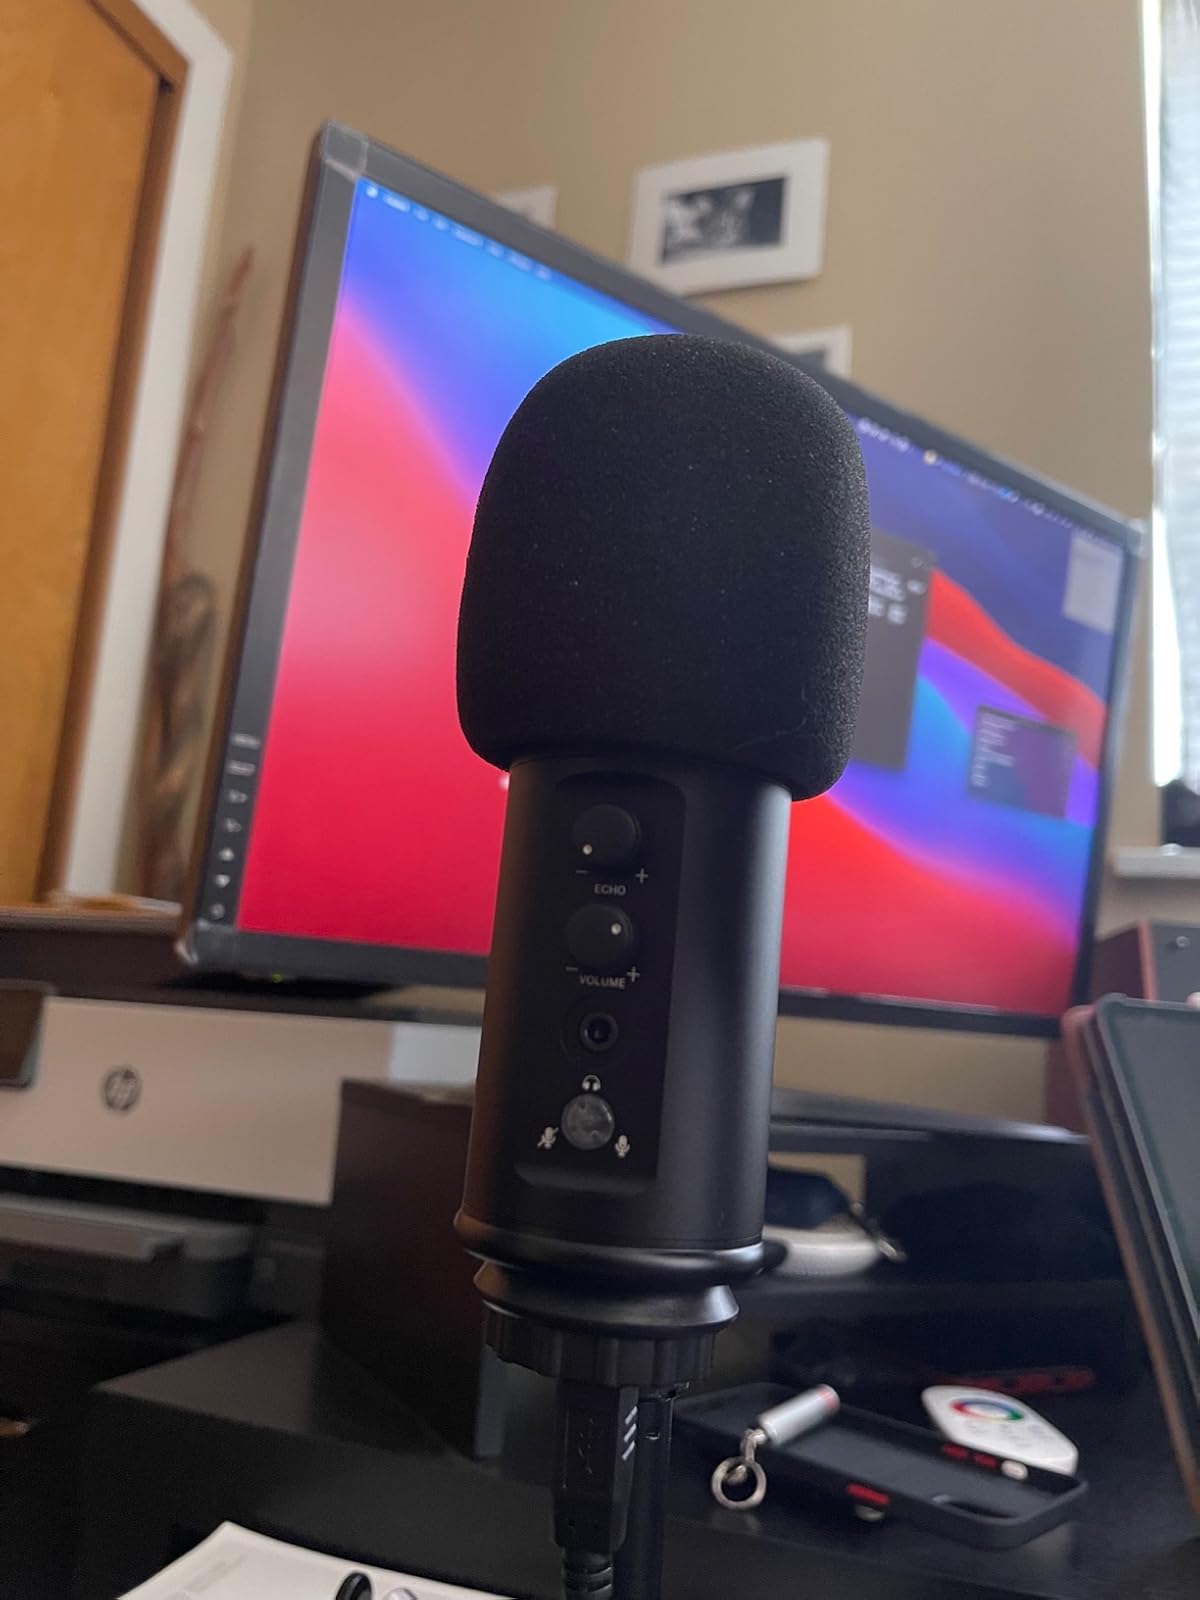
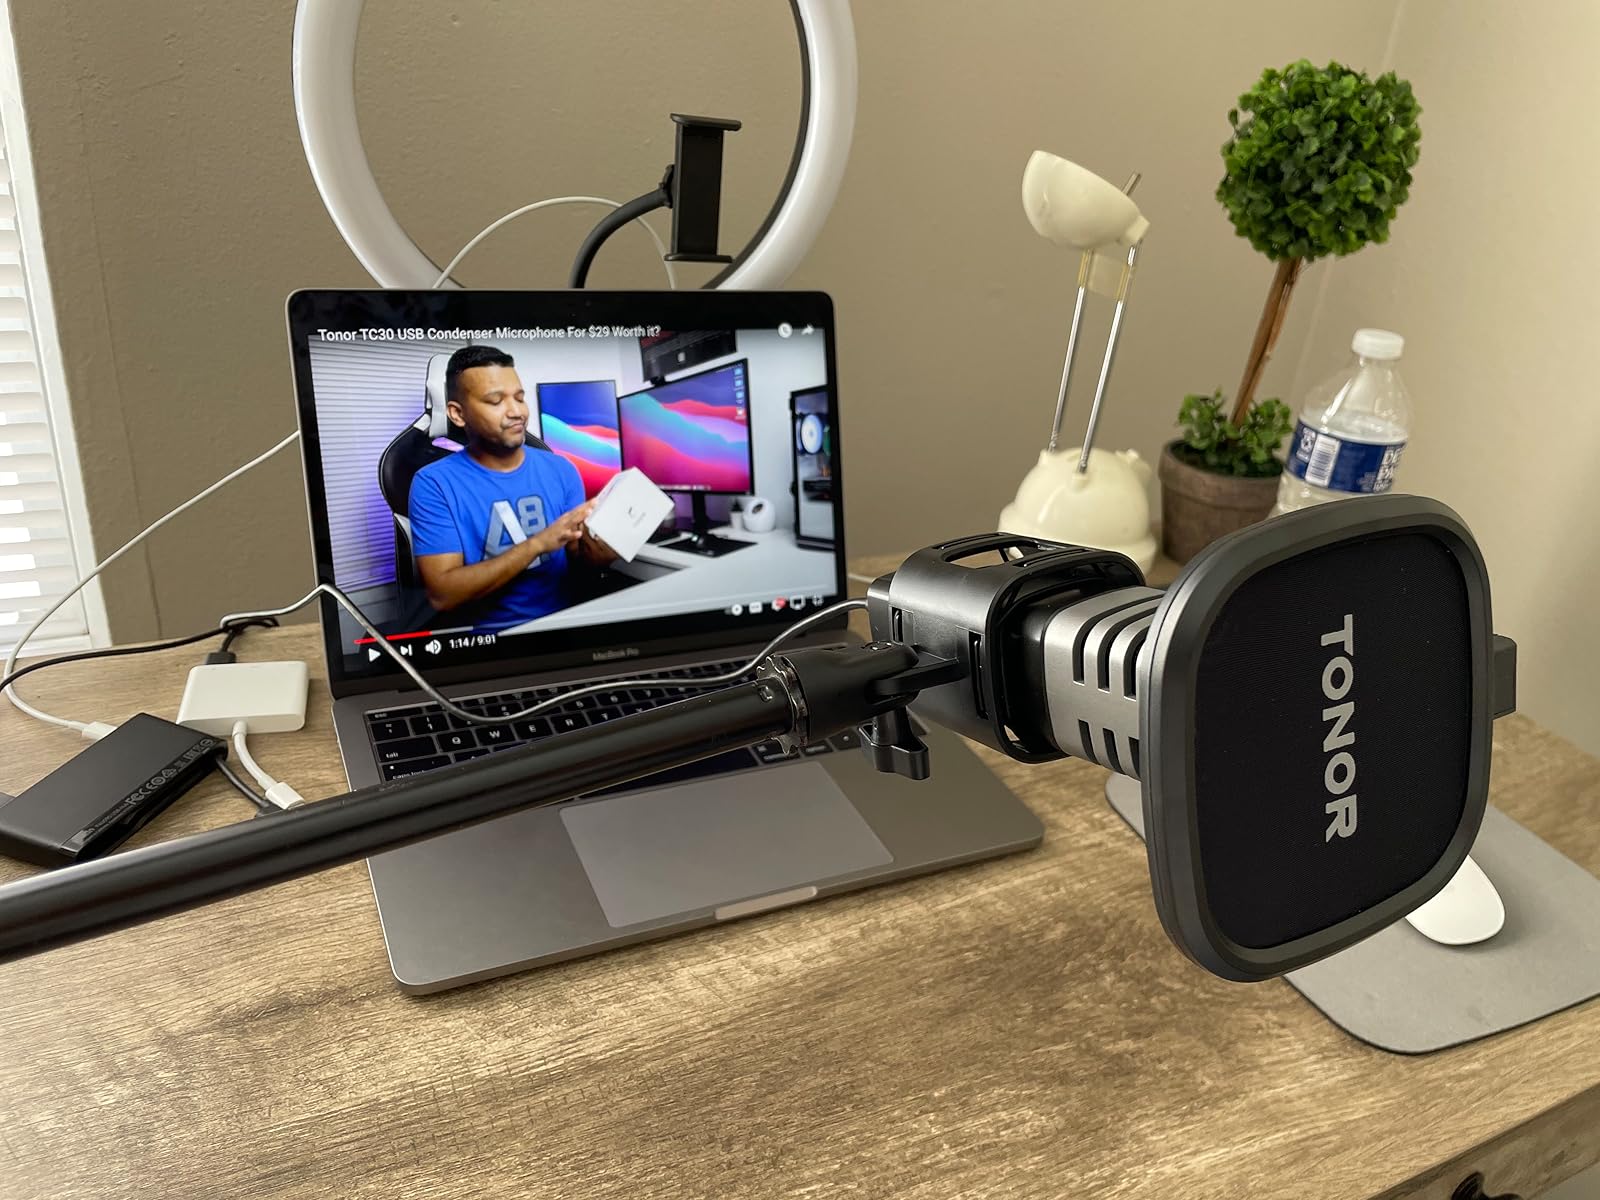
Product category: microphone
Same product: no